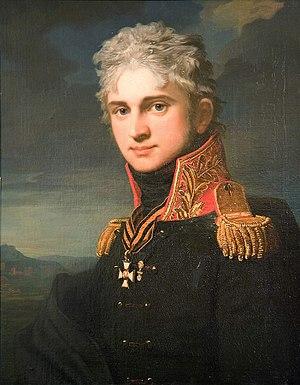
Le comte Pavel Alexandrovitch Stroganov, né le 7 juin 1774, mort le 10 juin 1817 près de Copenhague, est un aristocrate russe appartenant à la célèbre famille Stroganoff. Comme la plupart des membres masculins de cette famille, il fut officier et homme d'État. Il accéda au grade de lieutenant-général puis d'adjudant-général.